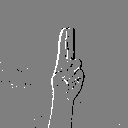
ASL letter: u